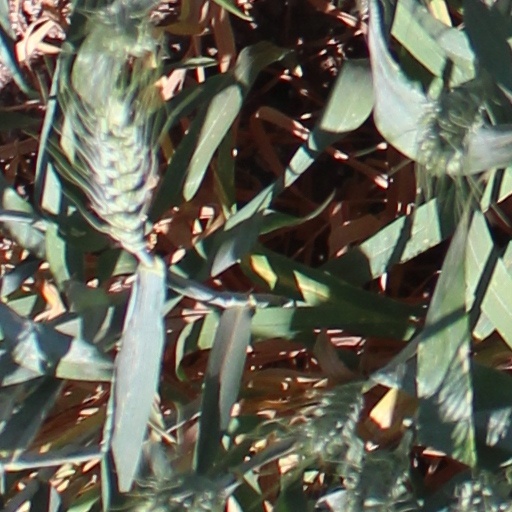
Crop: wheat